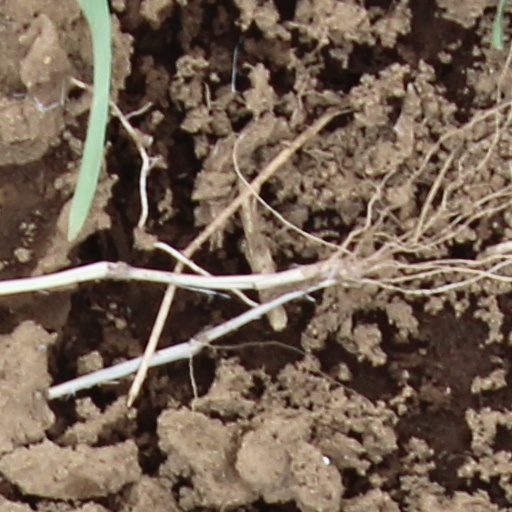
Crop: wheat